Get Sexy

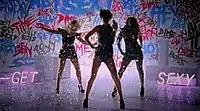
Sugababes in the room of graffiti in the music video for "Get Sexy".

"Get Sexy"'s music video premiered on 1 August 2009 on More4. The video features Berrabah in a bird cage, Buchanan posing on a couch and Heidi Range in a house of mirrors shot at by intense light beams. During the chorus, all three members are seen standing together with chains around their waists and arms, tying them together. The video ends with the Sugababes in a room covered in graffiti. Popjustice praised the video, saying that it "seems to feature Sugababes 3.0 as 'the full package', and makes sense of this lineup, for the first time. This is a good thing."